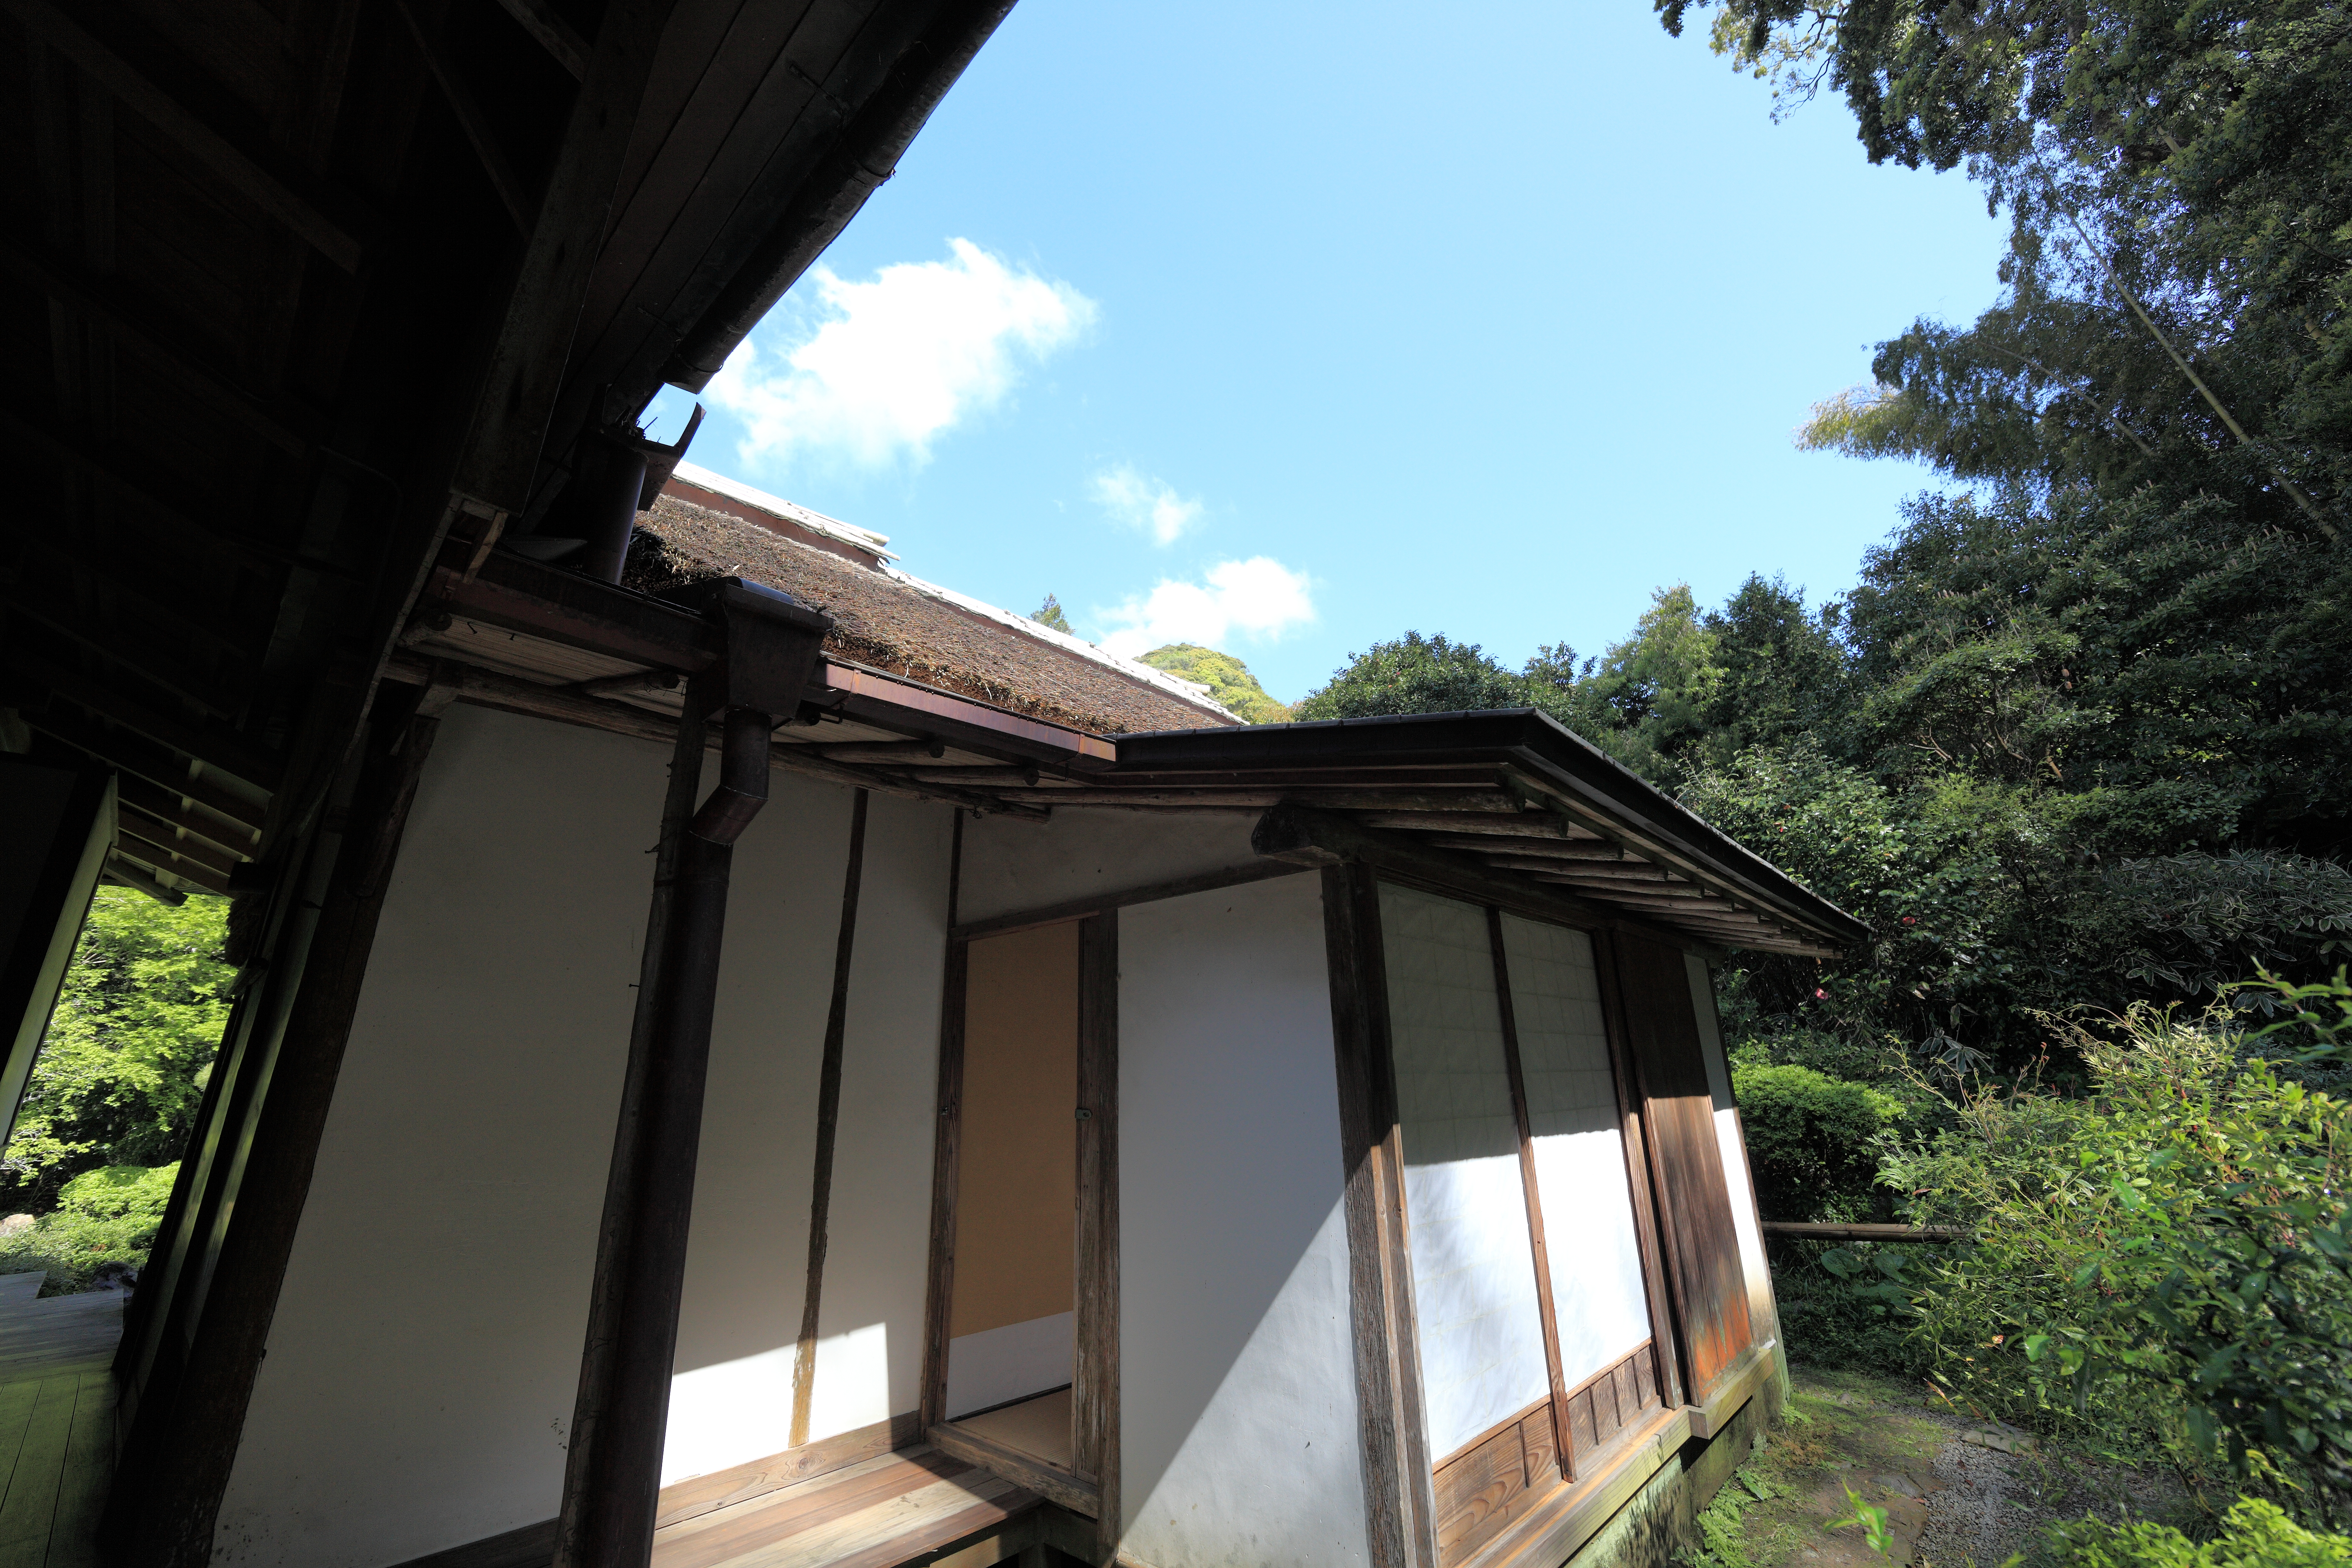
house, roof, home, shed, shack, high, cottage, ancient, property, exterior, design, temple, japanese, 5d, style, hires, markii, traditional, hi, res, resolution, shizuoka, togeppousaiokuji, outdoor structure